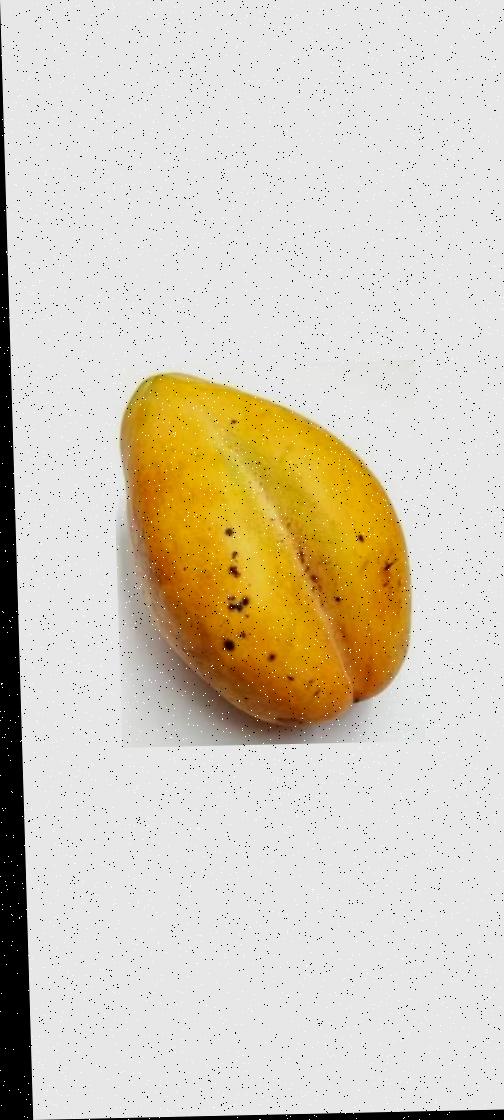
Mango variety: Bari-11